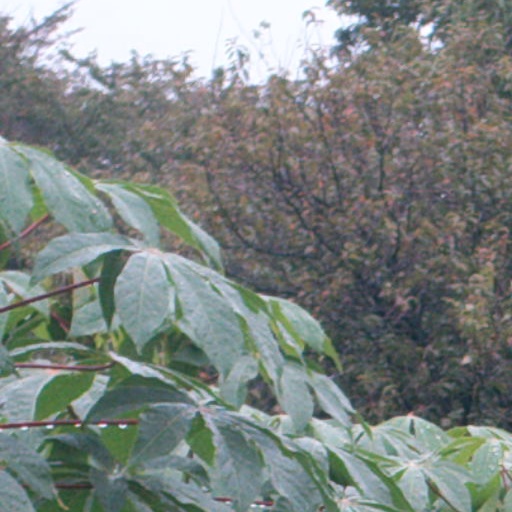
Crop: cassava